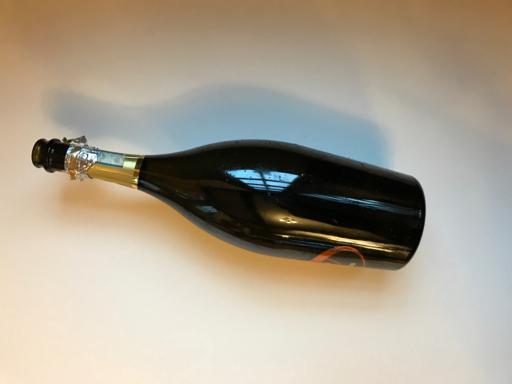
Waste category: glass